Victoria STOLport

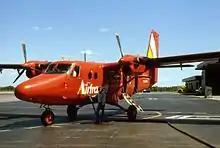
One of the six Airtransit DHC-6 Twin Otter refuelling at Ottawa Rockcliffe Airport in 1975

Victoria STOLport was a short take-off and landing aerodrome near downtown Montreal during the mid-1970s. The STOLport had been constructed on the former parking lot for Expo 67. The airport operated a two-year STOL demonstration service, with the participation of the Ministry of Transportation, the Canadian Air Transport Administration and other Federal Agencies in order to obtain and evaluate the data on passengers and economics of the STOL service. The choice of the route fell on the Montreal – Ottawa corridor, between which 2.5 million people travelled every year.